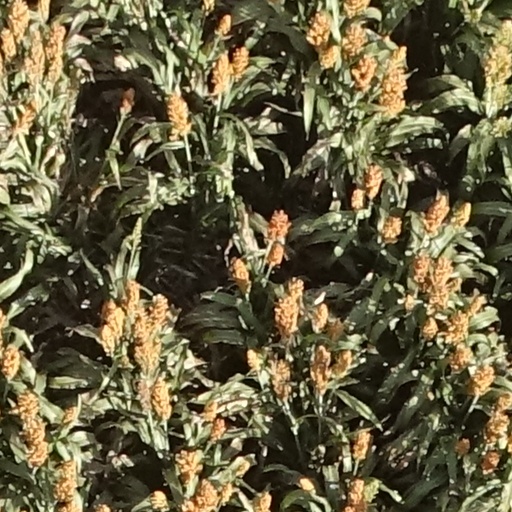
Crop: sorghum